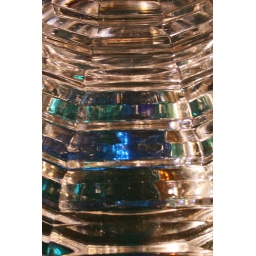
Day 197 of 366 Just a macro tonight. Glass blobs in a candle holder. I like the blue glow in the middle.